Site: brandenburg
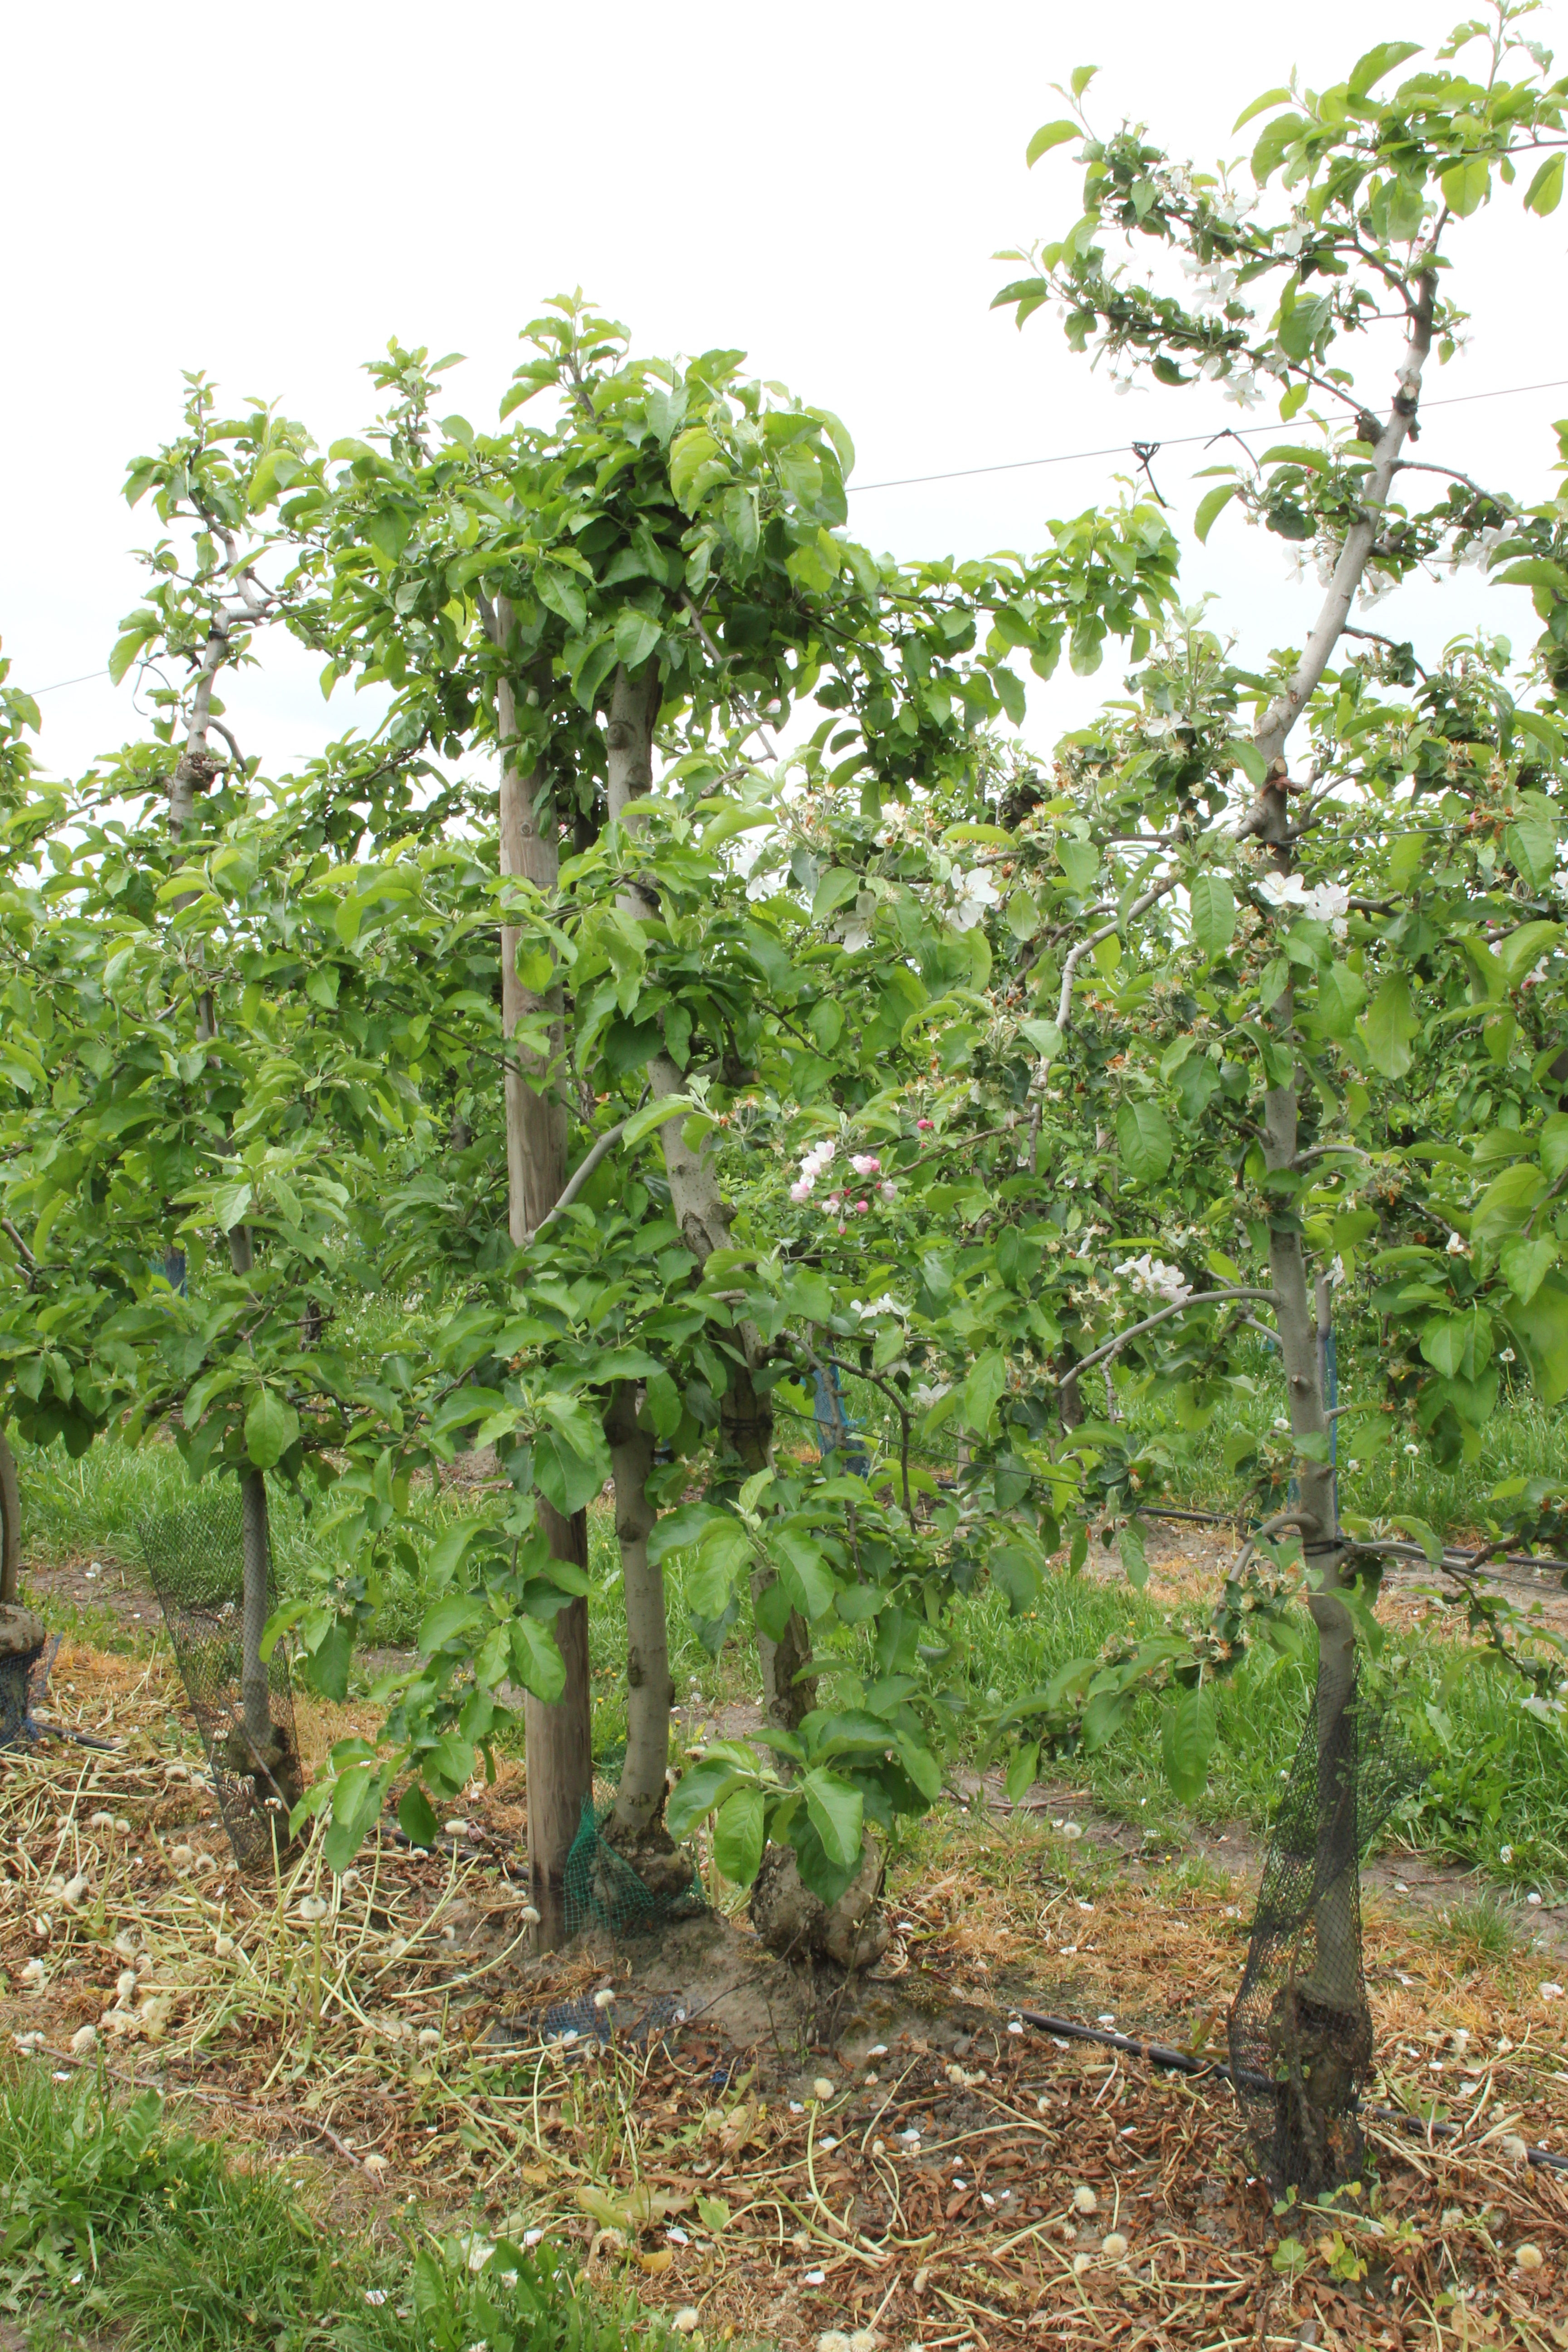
Growth stage (BBCH 67): Flowering